The Sean Hannity Show

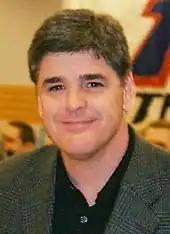
Show host Sean Hannity in 2004

Syndication began through the ABC Radio Networks on September 10, 2001, one day before the September 11 attacks. The program is carried on WSB in Atlanta, Georgia (second and third hours delayed three hours), KFYI in Phoenix, Arizona, WOKV in Jacksonville, Florida, WDTK in Detroit, WCBM in Baltimore, Maryland and WKRC in Cincinnati, Ohio, among others. The show is carried in most markets by a Citadel Broadcasting radio station; the show is owned by Citadel Broadcasting, which acquired the ABC Radio networks in 2006.